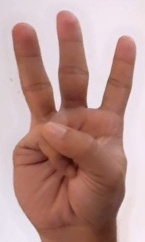
ASL sign: W